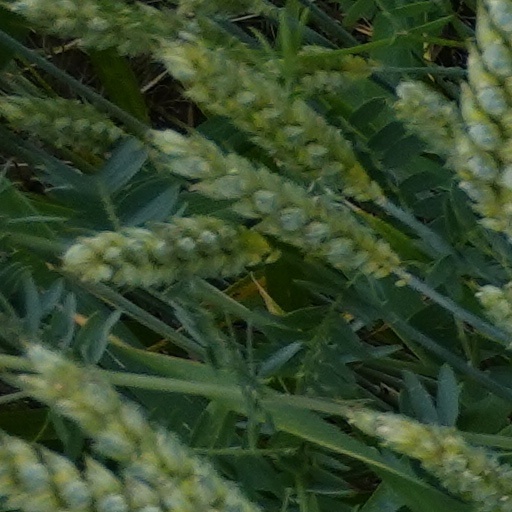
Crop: wheat